History of rail transportation in the United States

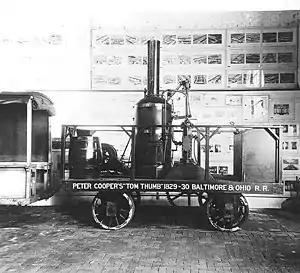
Replica of the "Tom Thumb" locomotive, photographed in 1927

The animal powered Leiper Railroad followed in 1810 after the preceding successful experiment—designed and built by merchant Thomas Leiper, the railway connected Crum Creek to Ridley Creek, in Delaware County, Pennsylvania. It was used until 1829, when it was temporarily replaced by the Leiper Canal, then it was reopened to replace the canal in 1852. This was the first railroad meant to be permanent, and the first to evolve into trackage of a common carrier after an intervening closure.